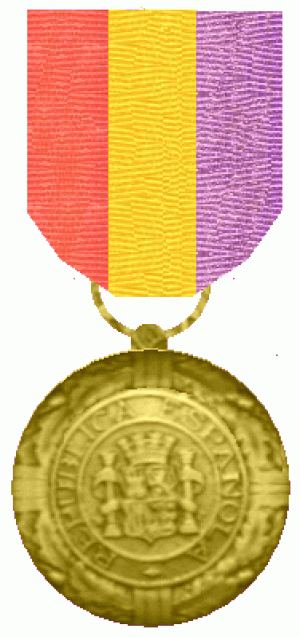
Le Gouvernement de la République espagnole en exil était la continuité du gouvernement en exil de la Seconde République espagnole à la suite de la victoire des forces de Francisco Franco lors de la guerre civile espagnole. Il a existé jusqu'à la restauration de la démocratie parlementaire en 1977.